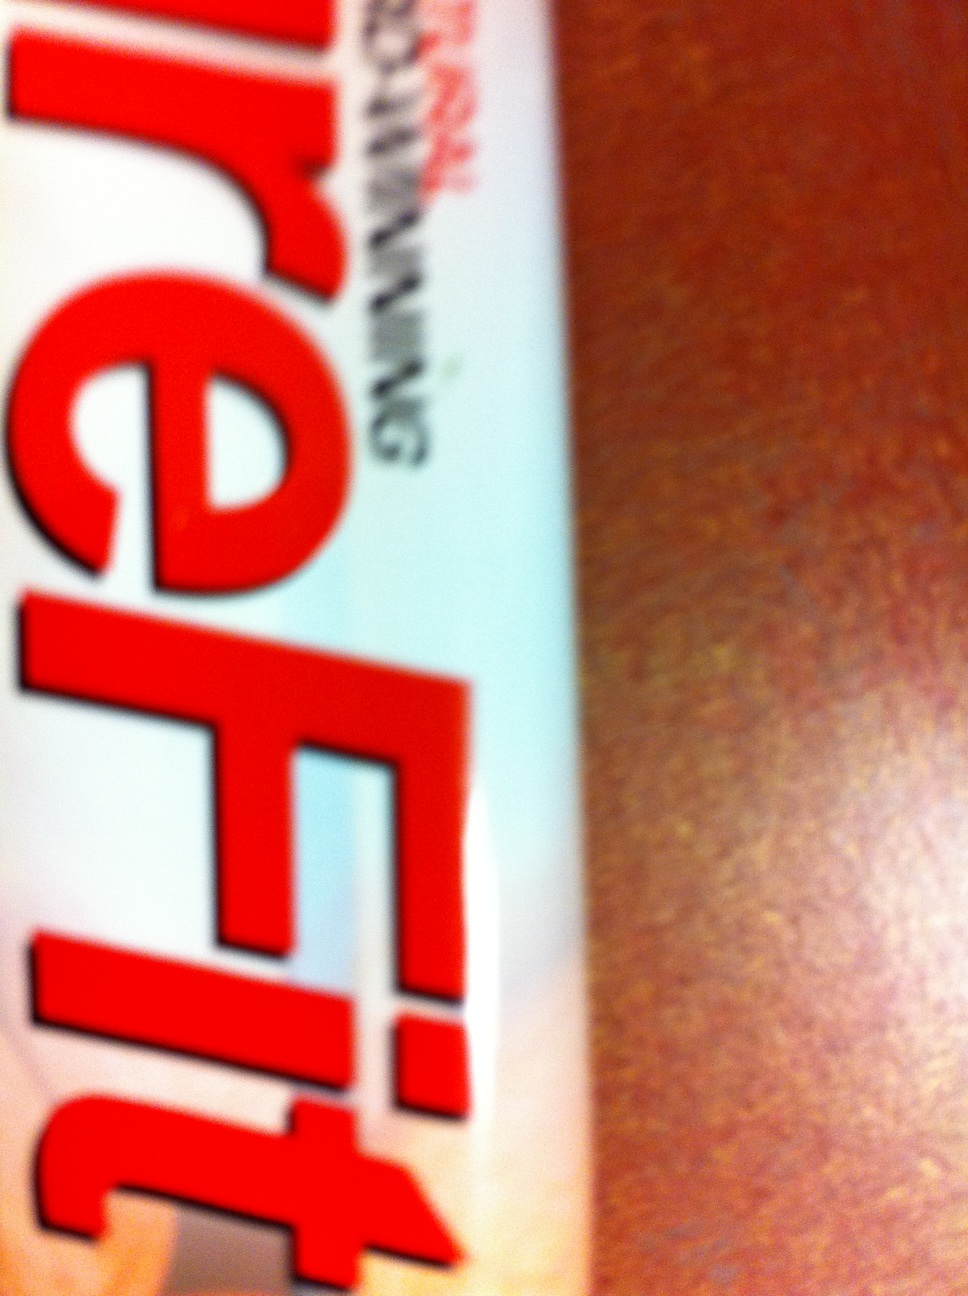Question: What flavor is this energy bar?
Answer: unanswerable